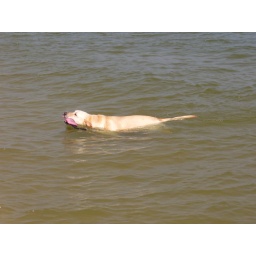
Teddy's swimming in the Chespeake Bay at Smith Point. Where our new house is.